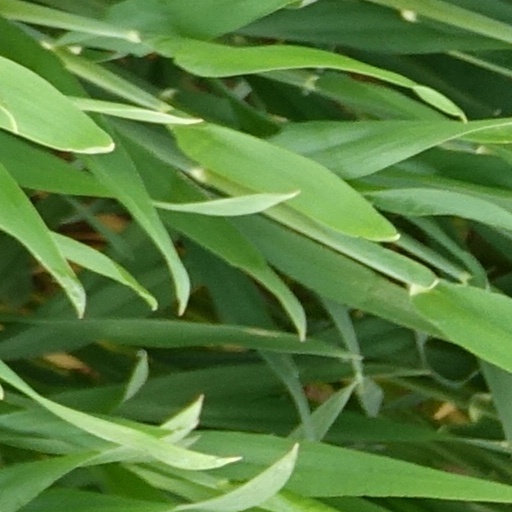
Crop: wheat